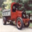
Label: truck